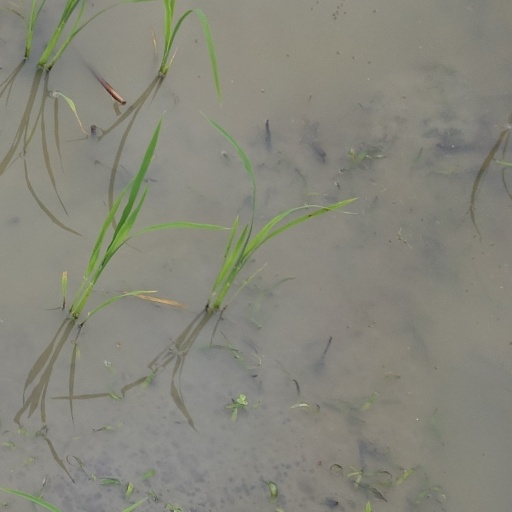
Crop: rice